Greg McElroy

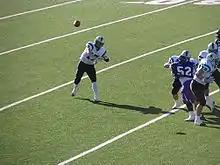
McElroy passes the ball for Carroll Senior High in 2005, during his senior season.

McElroy attended Carroll Senior High School in Southlake, Texas, playing football under head coach Todd Dodge. During his sophomore and junior seasons, McElroy played behind Chase Daniel, who later was in contention for the Heisman Trophy while playing for the Missouri Tigers. In his first season as a starter in 2005, McElroy passed for 4,636 yards, 56 touchdowns, and nine interceptions en route to a 16–0 season, which included the Texas 5A state championship For his efforts as a senior, McElroy was named the Texas 5A Player of the Year and an EA Sports All-American.